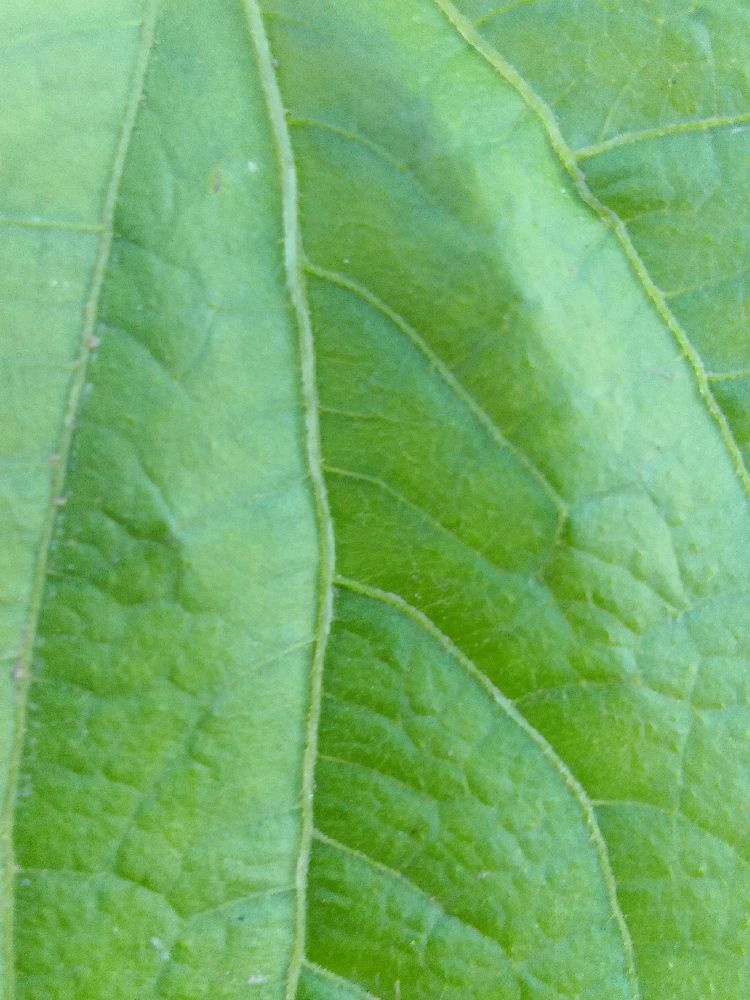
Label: healthy